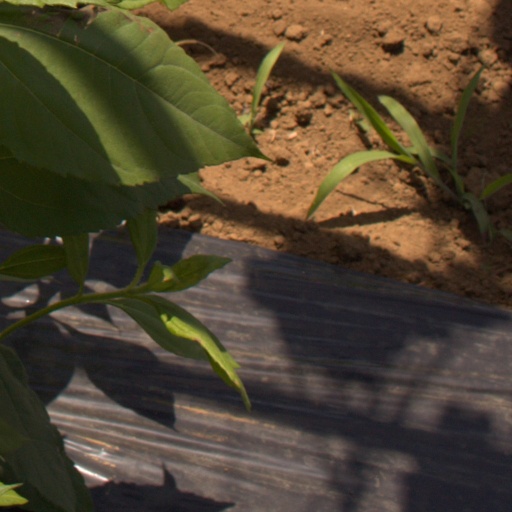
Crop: Jerusalem artichoke